Gold Coast Highway

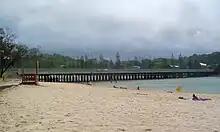
Bridge over Tallebudgera Creek

2. Broadbeach to Miami: Bus lanes were added along the route as well as changes to bus stops, u-turns, traffic lights, signs, lighting and the median strip. The first phase (Alexandra Avenue to Hilda Street) was finished in mid September 2008. The second phase (Hilda Street to Chairlift Avenue) was largely completed in July 2009.